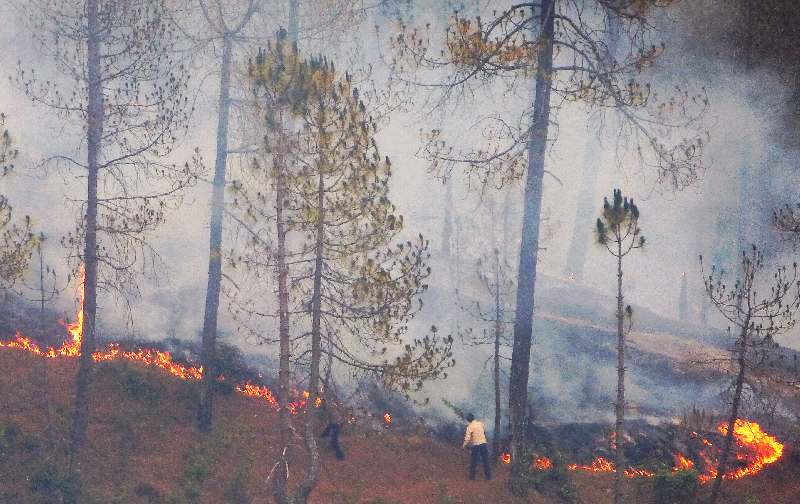
Fire: yes
Smoke: yes